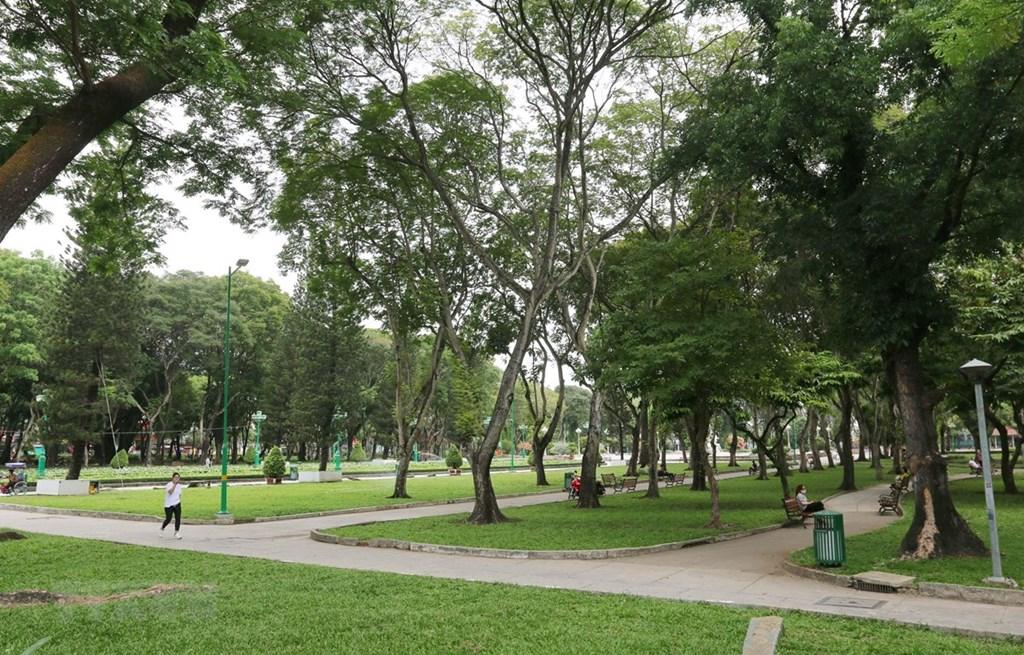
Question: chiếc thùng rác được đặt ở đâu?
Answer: được đặt kế bên cột đèn ở ngã ba